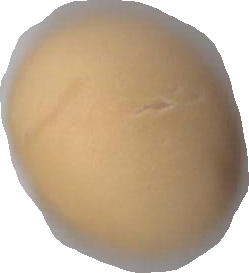
Variety: Grobogan